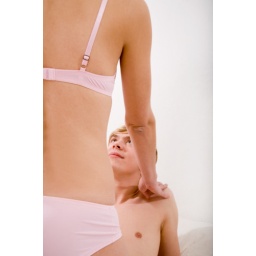
Young woman standing above young man in bedroom